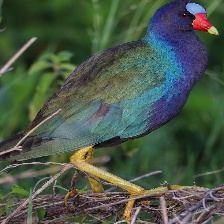
Species: PURPLE GALLINULE
Scientific name: PORPHYRIO MARTINICUS
ImageNet parent category: european_gallinule